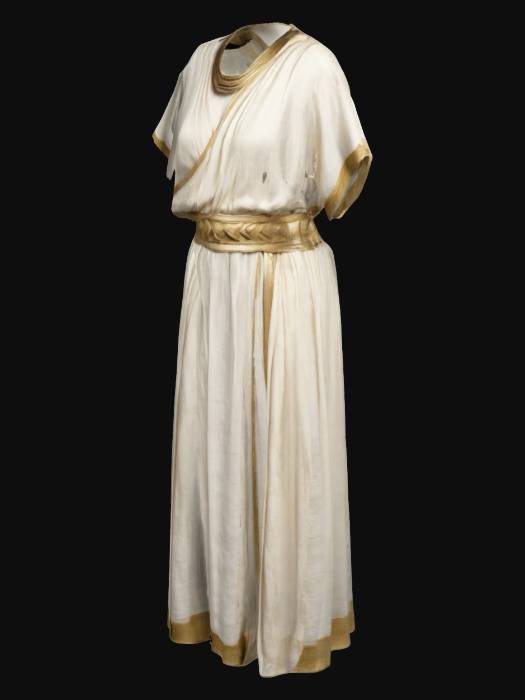
미적 점수 (1~10점): 7